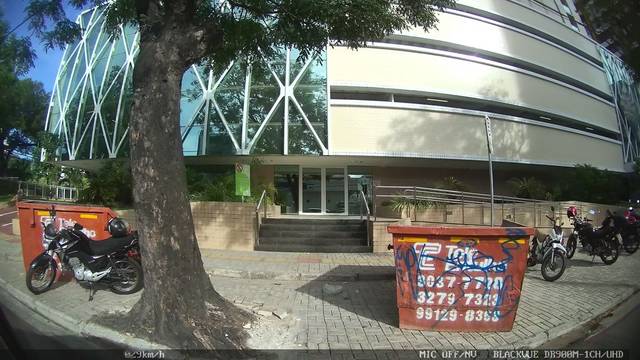
Region: Brazil
Coordinates: -3.733, -38.511